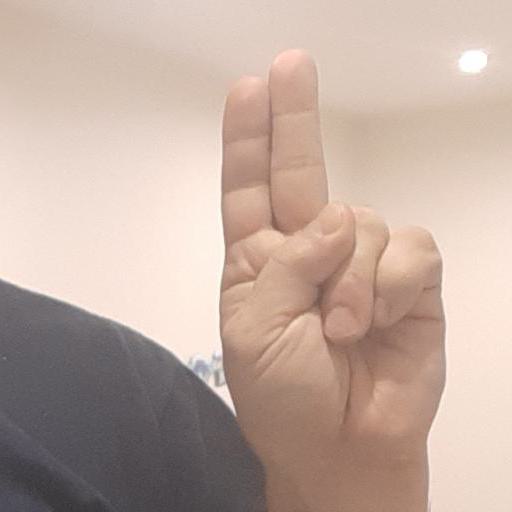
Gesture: two_up